Doris Mackinnon

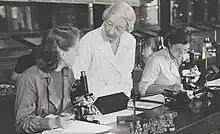
Doris Mackinnon with two students in 1943

Between May 1917 and May 1918, Mackinnon worked at the University War Hospital in Southampton with William Fletcher from the Royal Army Medical Corps, focusing on the diagnosis and treatment of dysentery. The pair focused on two forms of "Shigella dysenteriae" which had been identified by Simon Flexner and Kiyoshi Shiga. They discovered that the Flexner bacillus could go into intermission and be undetectable for periods of four to five weeks, making it very difficult to say when someone was no longer a carrier. They also found that men who were carriers of Shiga's bacillus would be prone to depression and would be no longer fit to be soldiers.